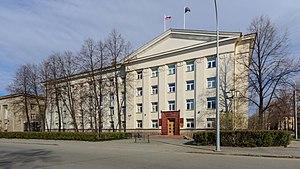
Petrozavodsk est une ville de Russie et la capitale de la république de Carélie. Sa population s'élève à 268 946 habitants en 2013.
La république de Carélie ou Carélie est une république, sujet fédéral de Russie, située dans le nord-ouest de la Russie. Sa capitale est la ville de Petrozavodsk. Sa population en 2016 était d'environ 630 000 habitants.